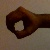
The image shows a hand gesture representing the number 0 in Indian Sign Language.